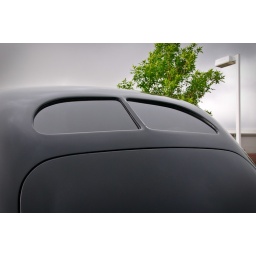
Split back window of a 1937 Ford Sedan at the Goodguys Colorado Nationals car show in Loveland, Colorado.